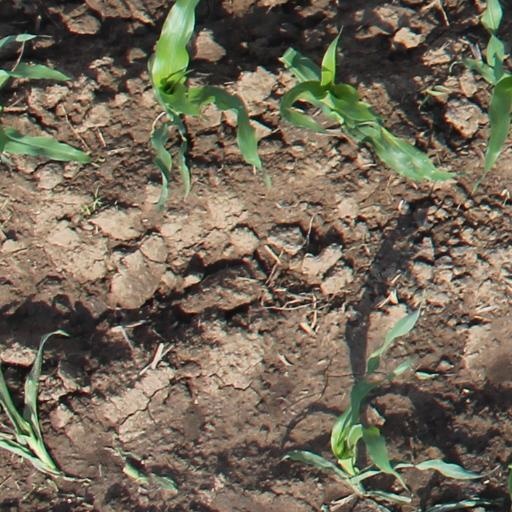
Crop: maize; corn